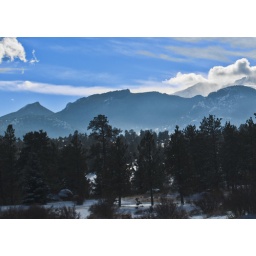
trees and mountains in rmnp